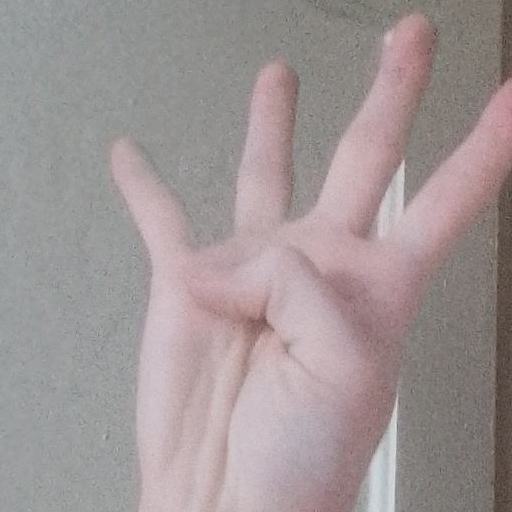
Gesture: four